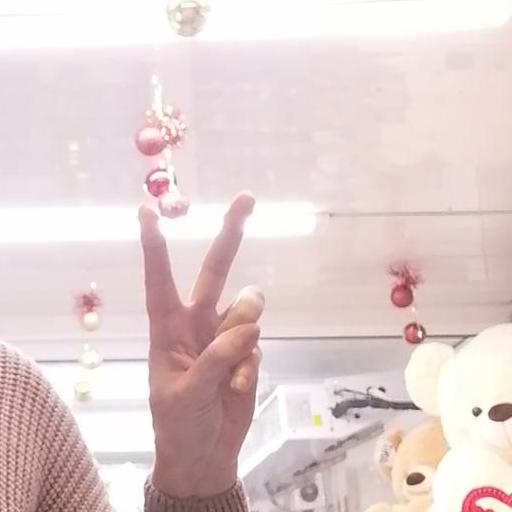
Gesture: peace